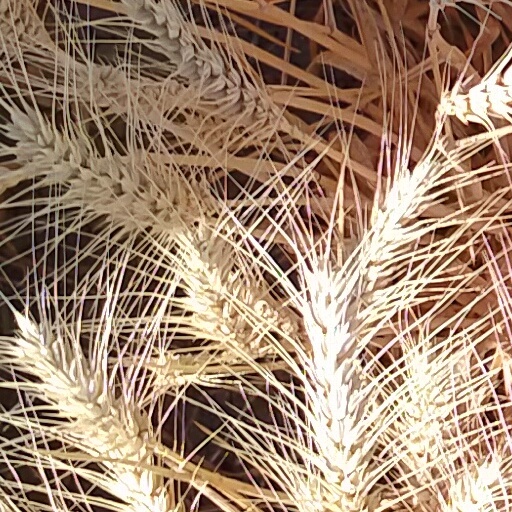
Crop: wheat